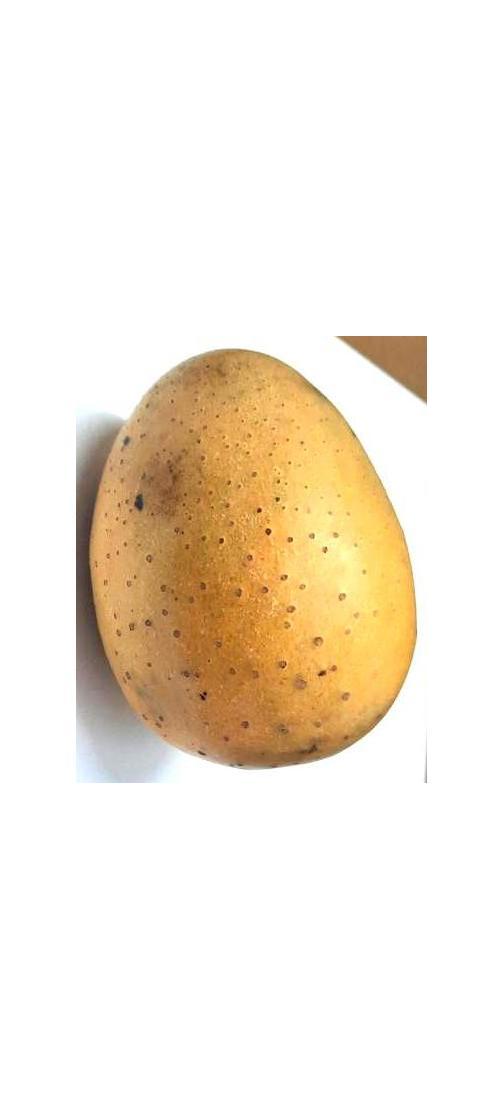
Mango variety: Gourmoti